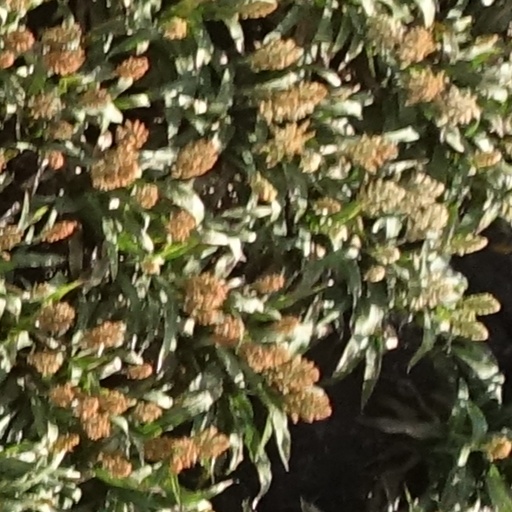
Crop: sorghum